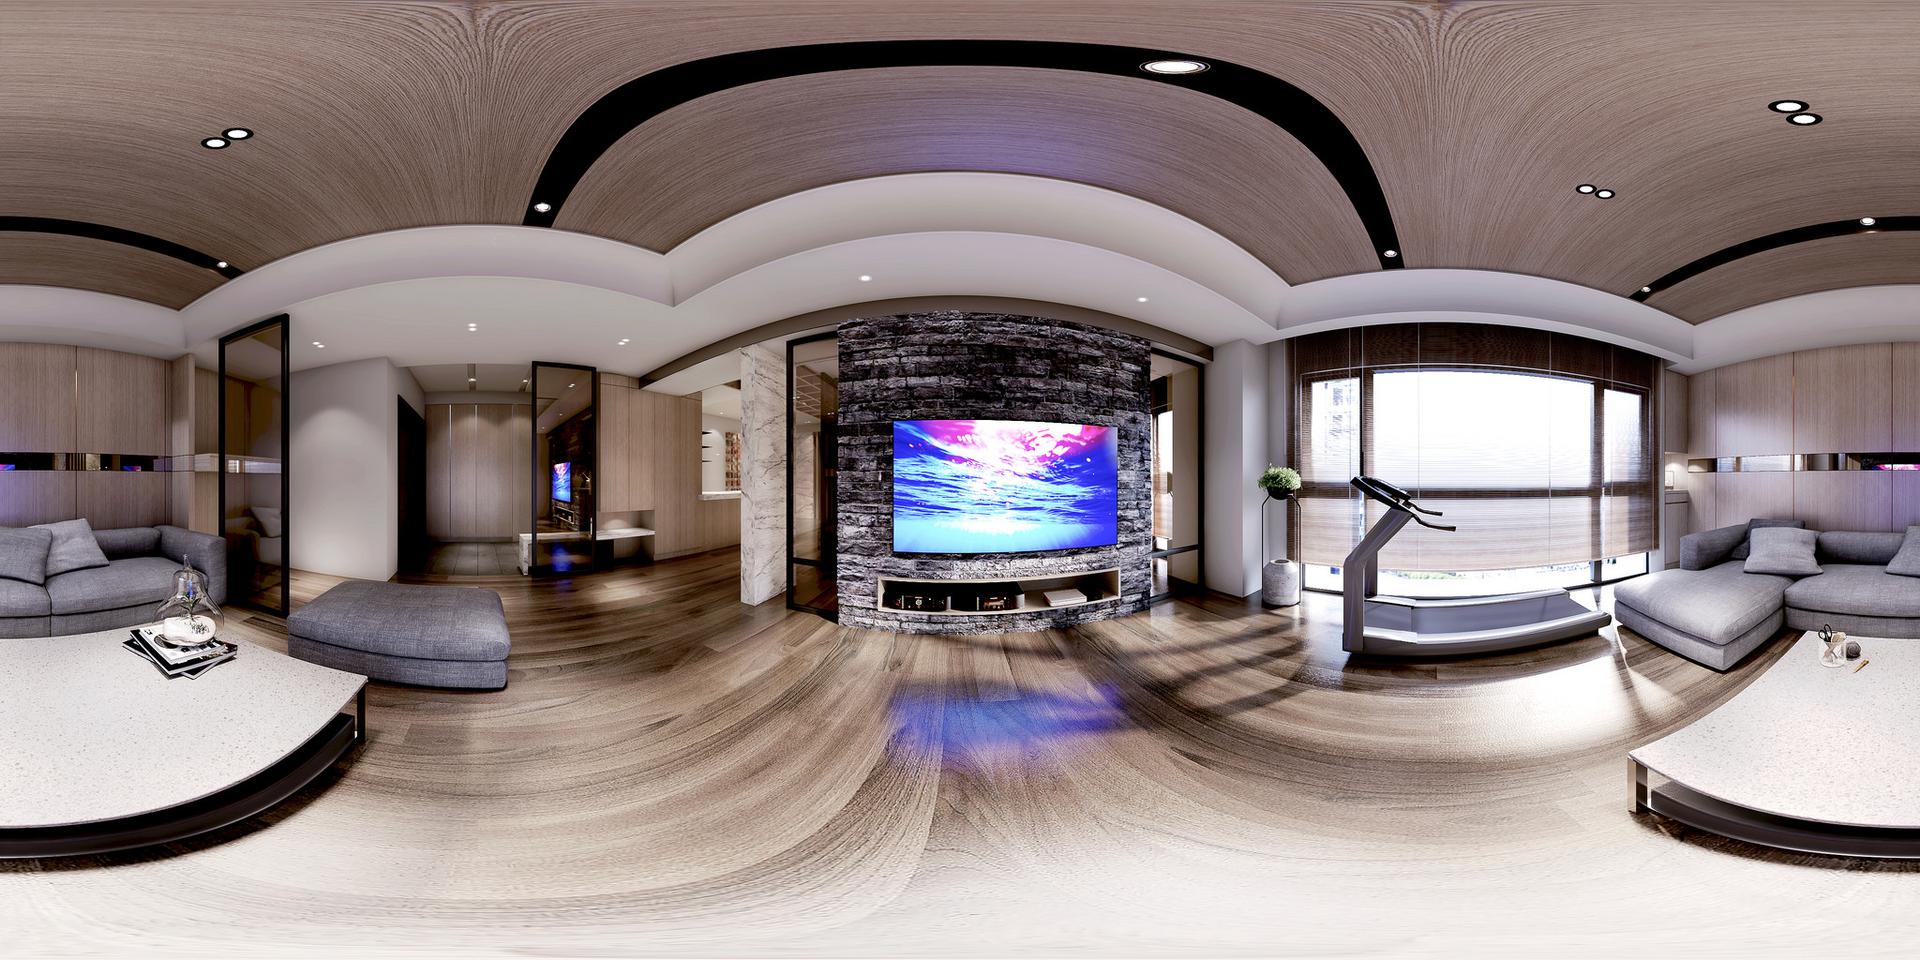
Referred object: the treadmill by the window

Referred object: the large wall-mounted TV